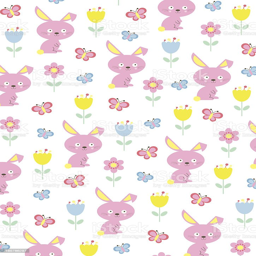
film character , flowers and butterflies in a repeat pattern royalty